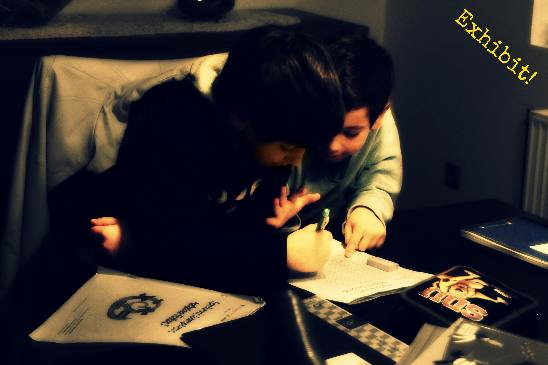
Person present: Yes